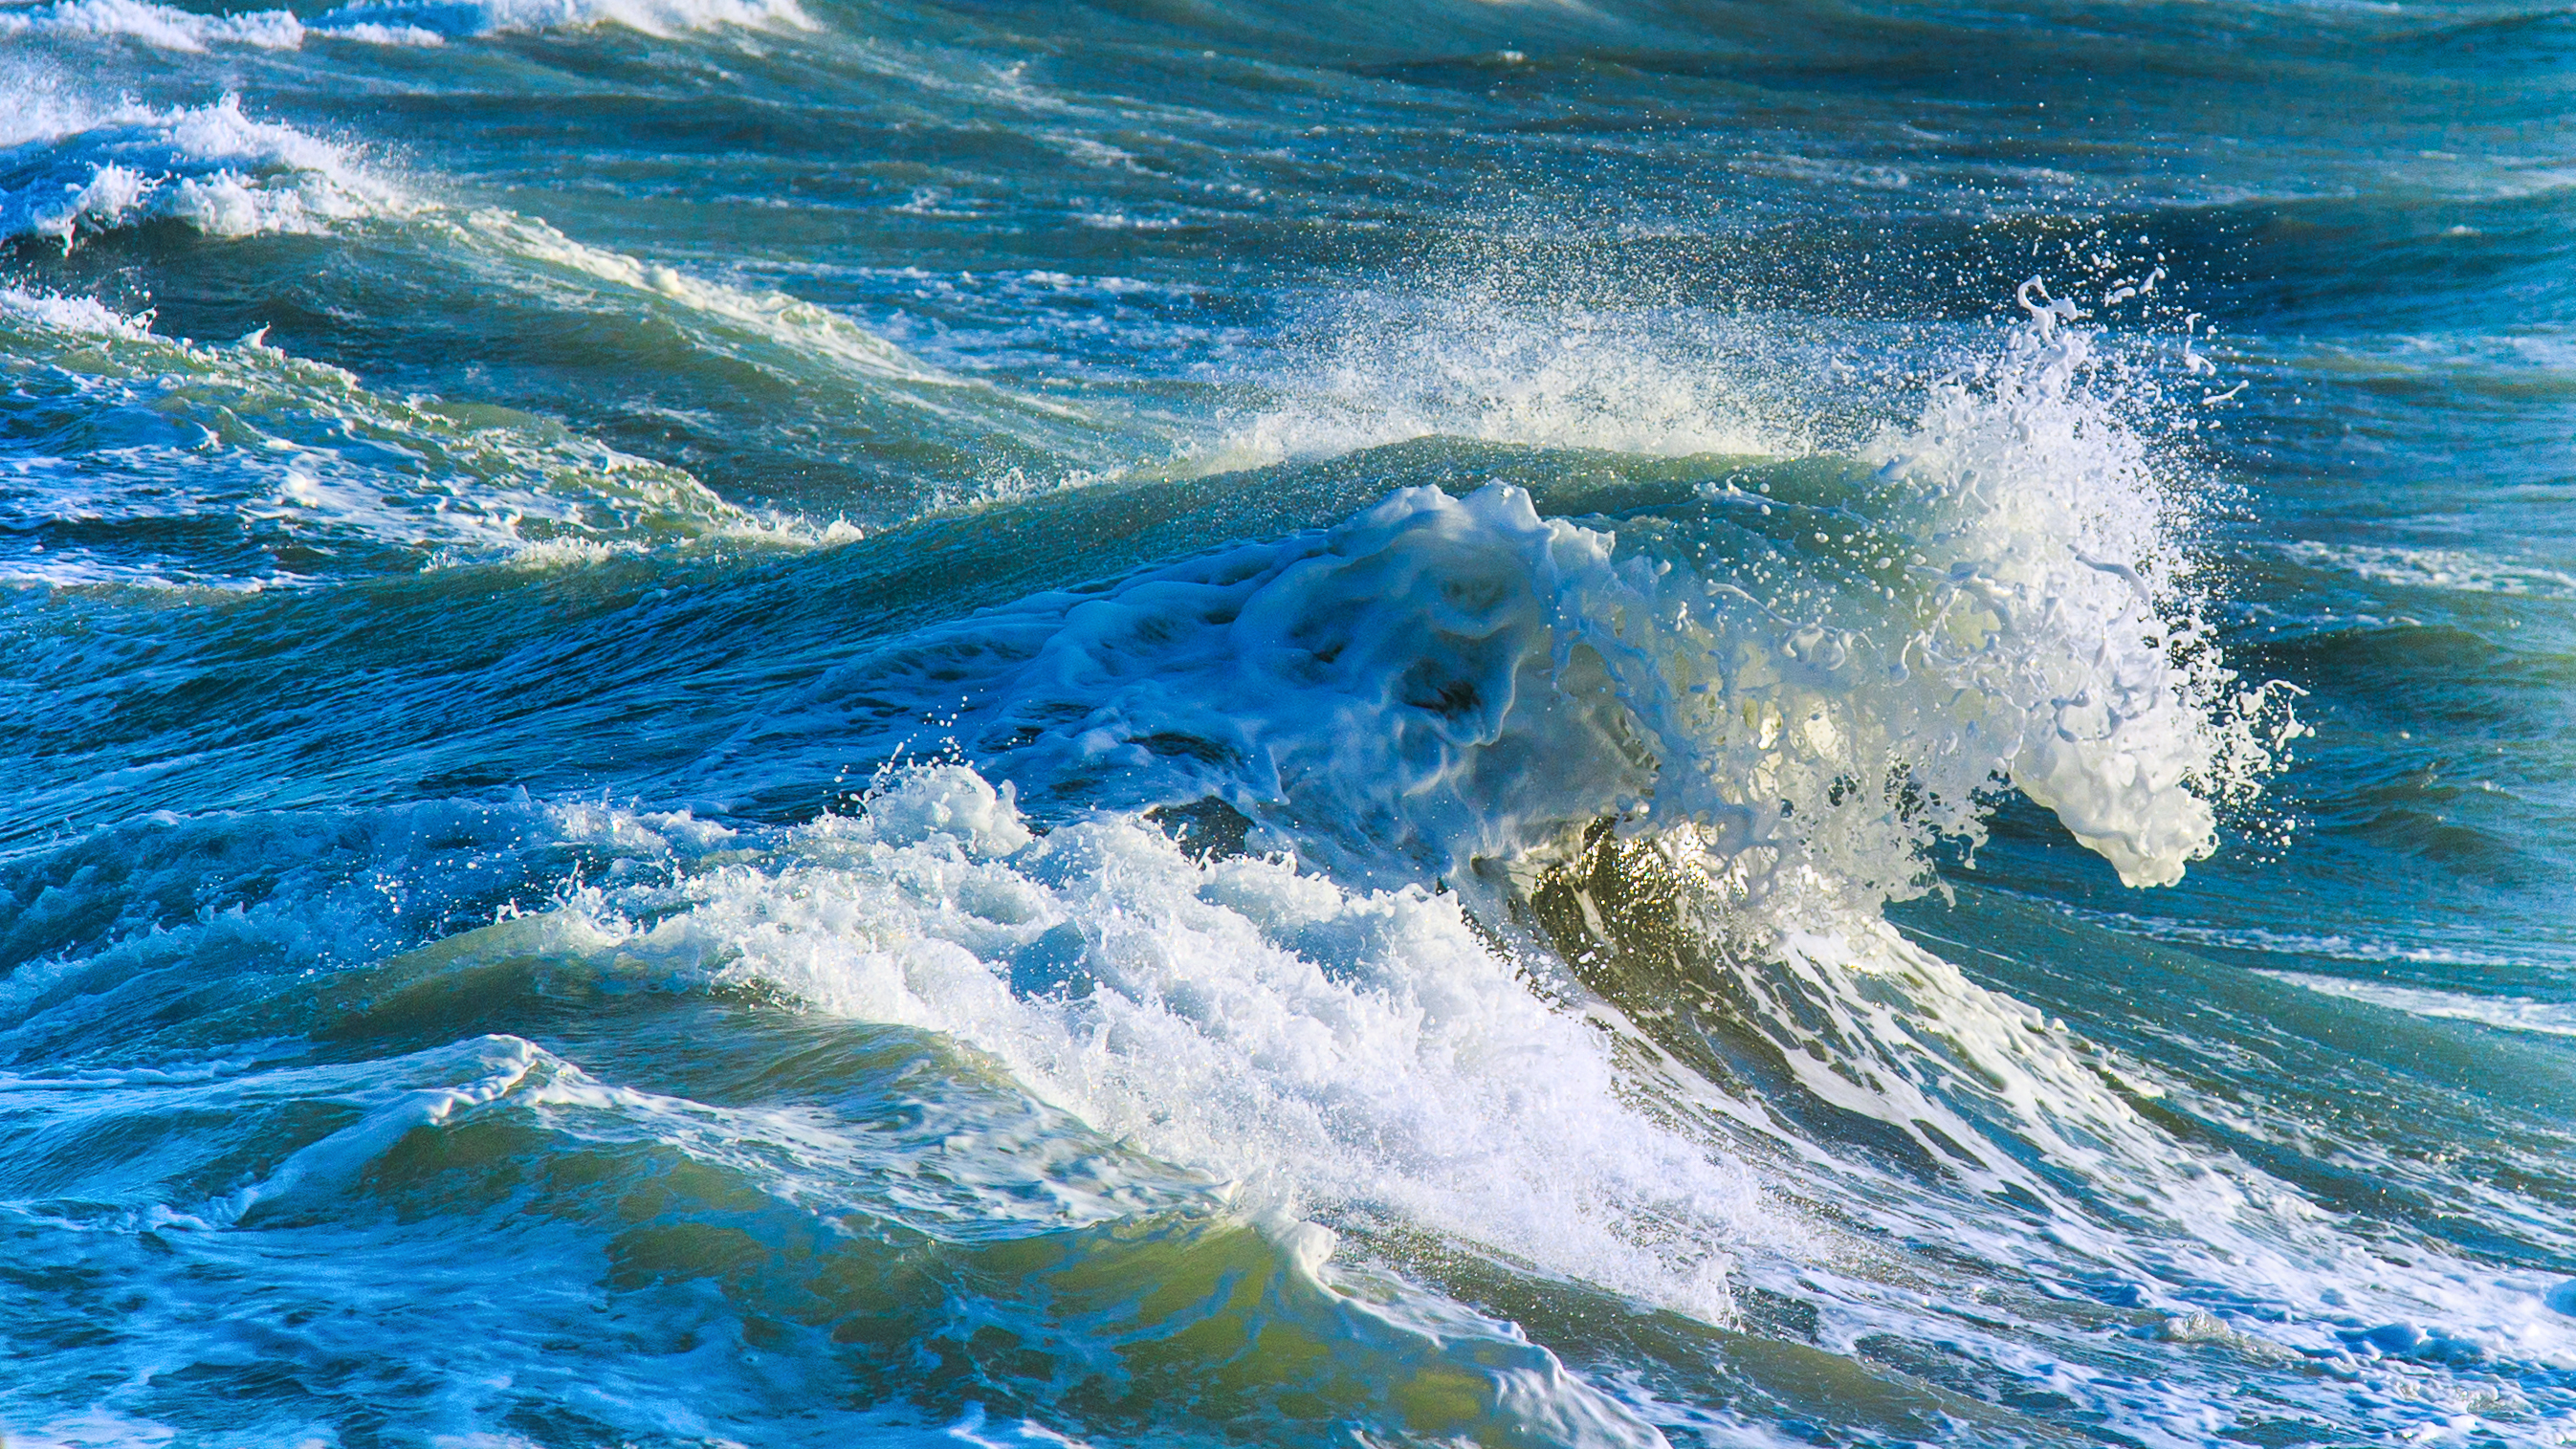
sea, coast, water, ocean, wave, seascape, waves, mer, vagues, waterscape, mditerrane, vague, portlanouvelle, wind wave, bodyboarding